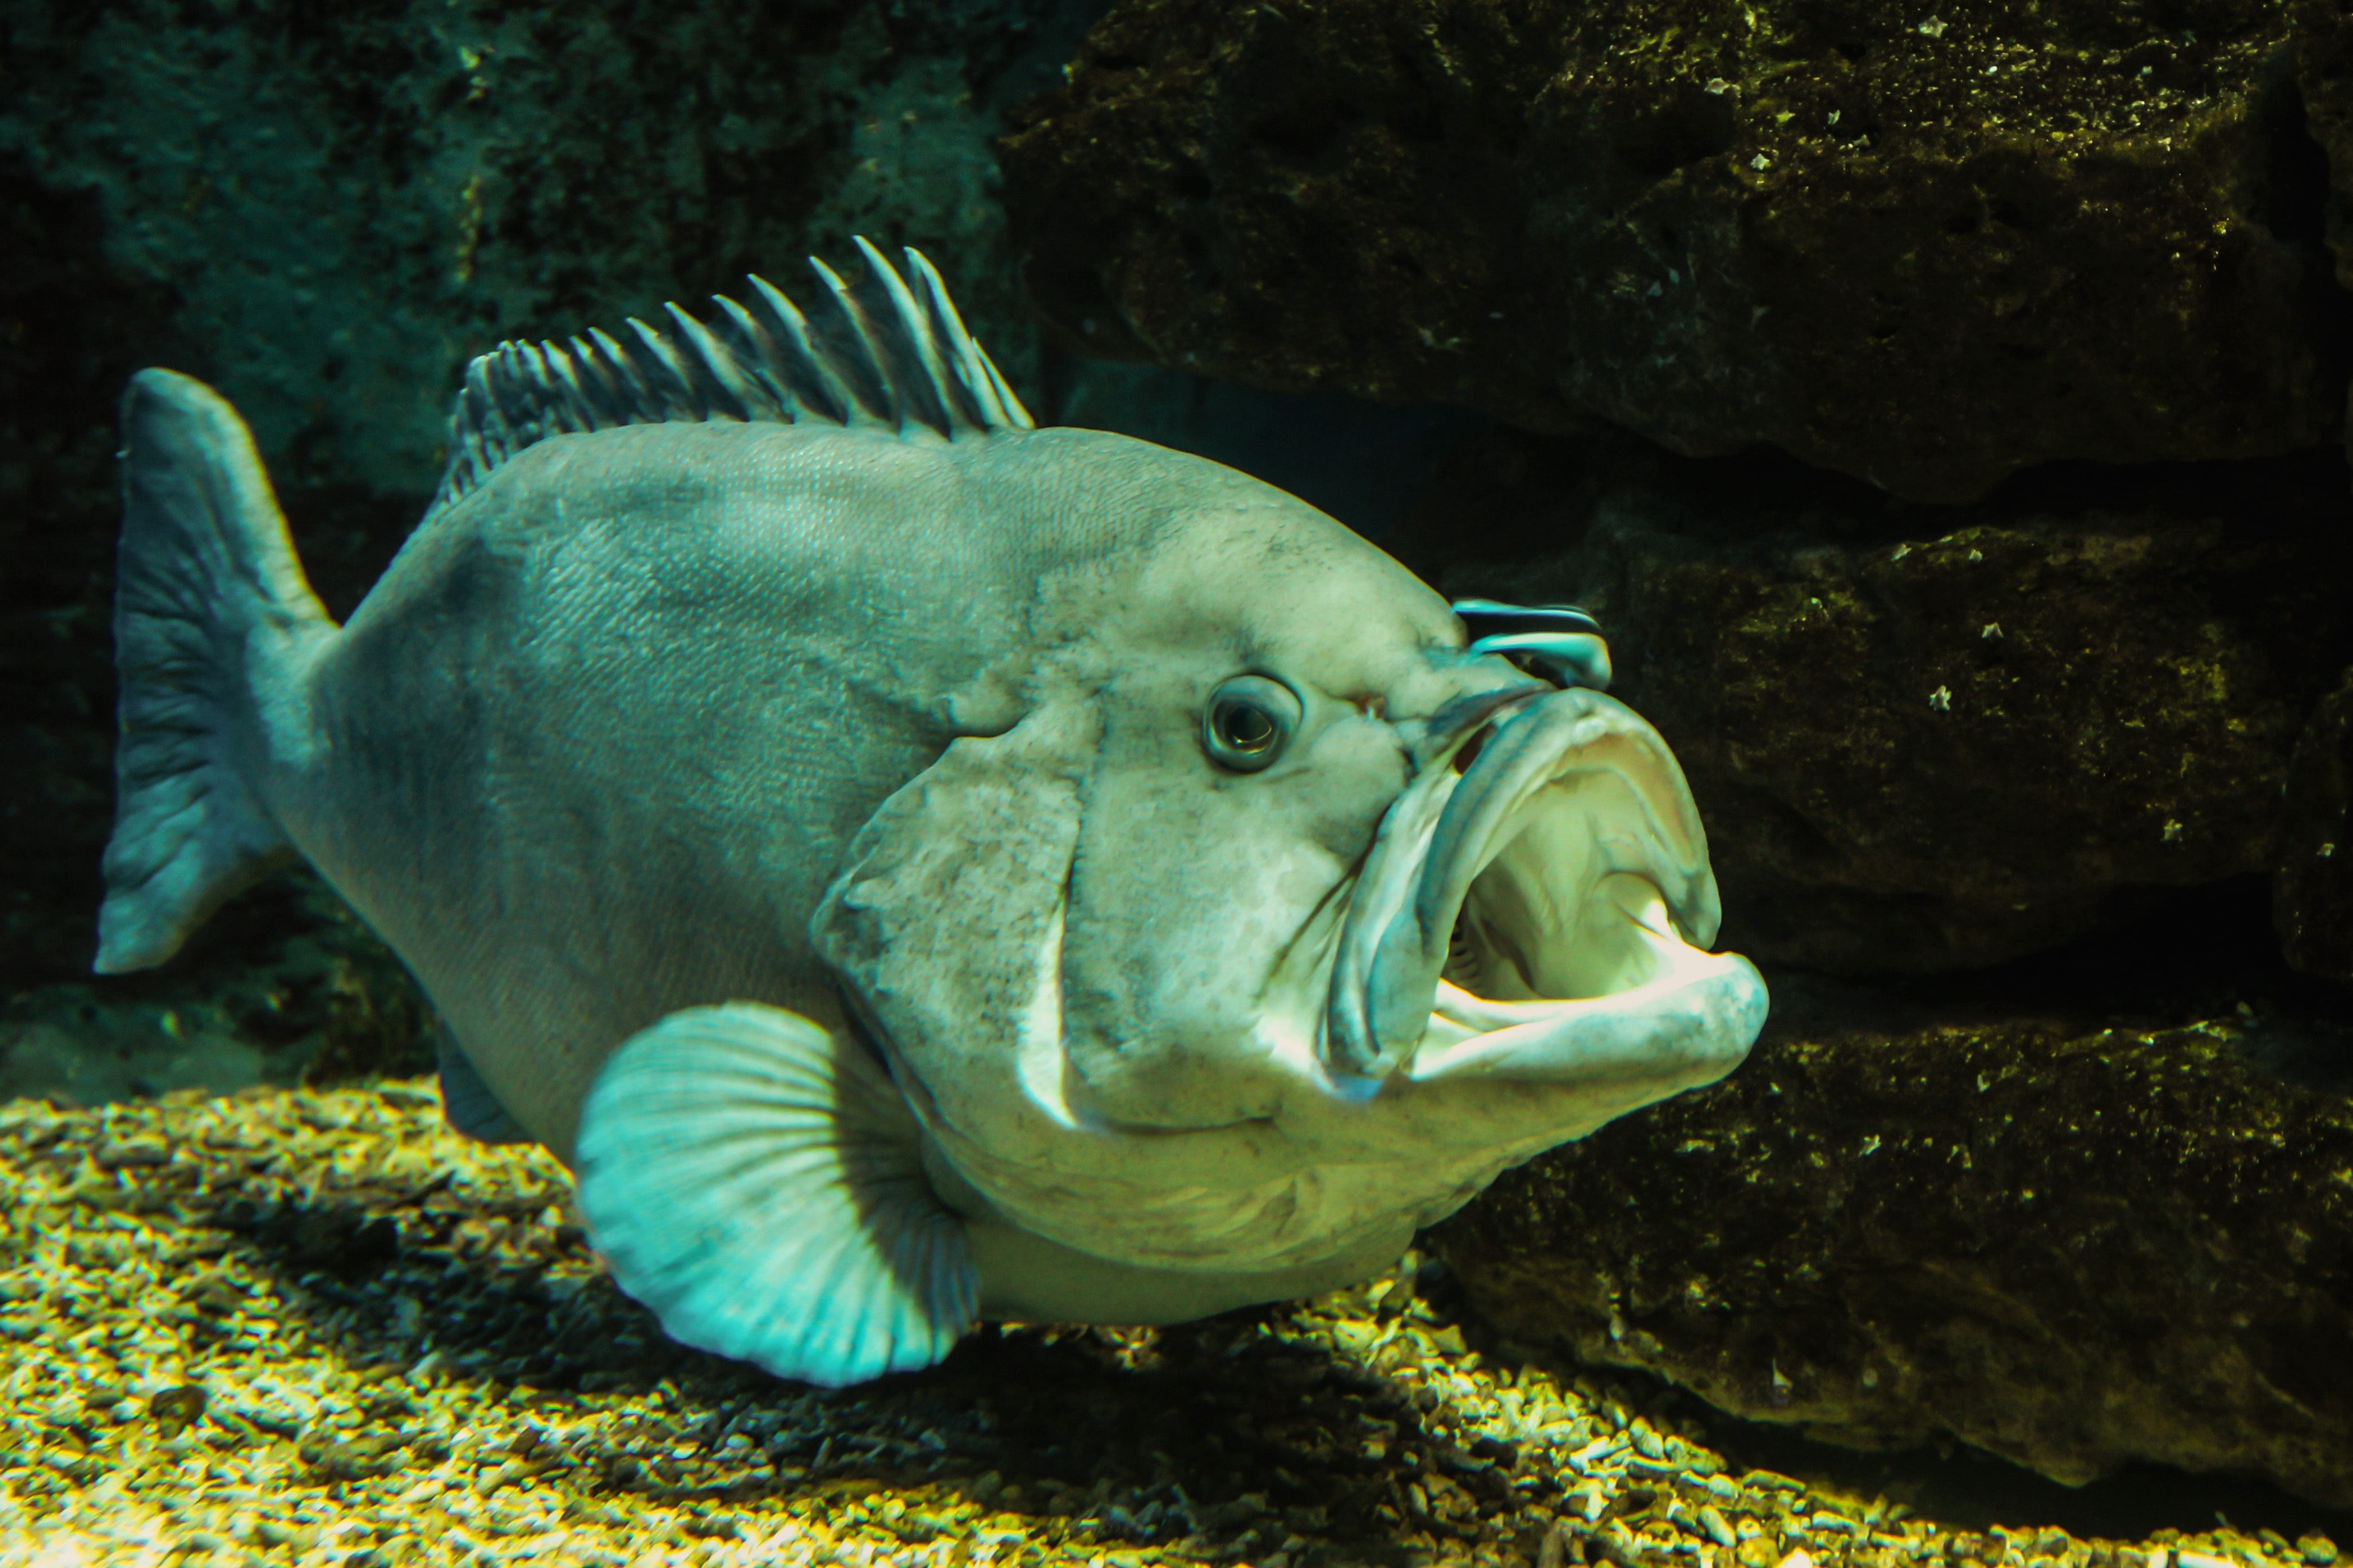
sea, water, animal, underwater, biology, scale, fish, fauna, aquarium, meeresbewohner, predatory fish, marine biology